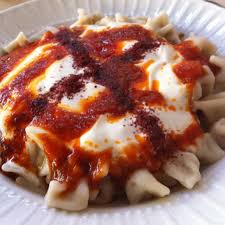
Yemek: manti